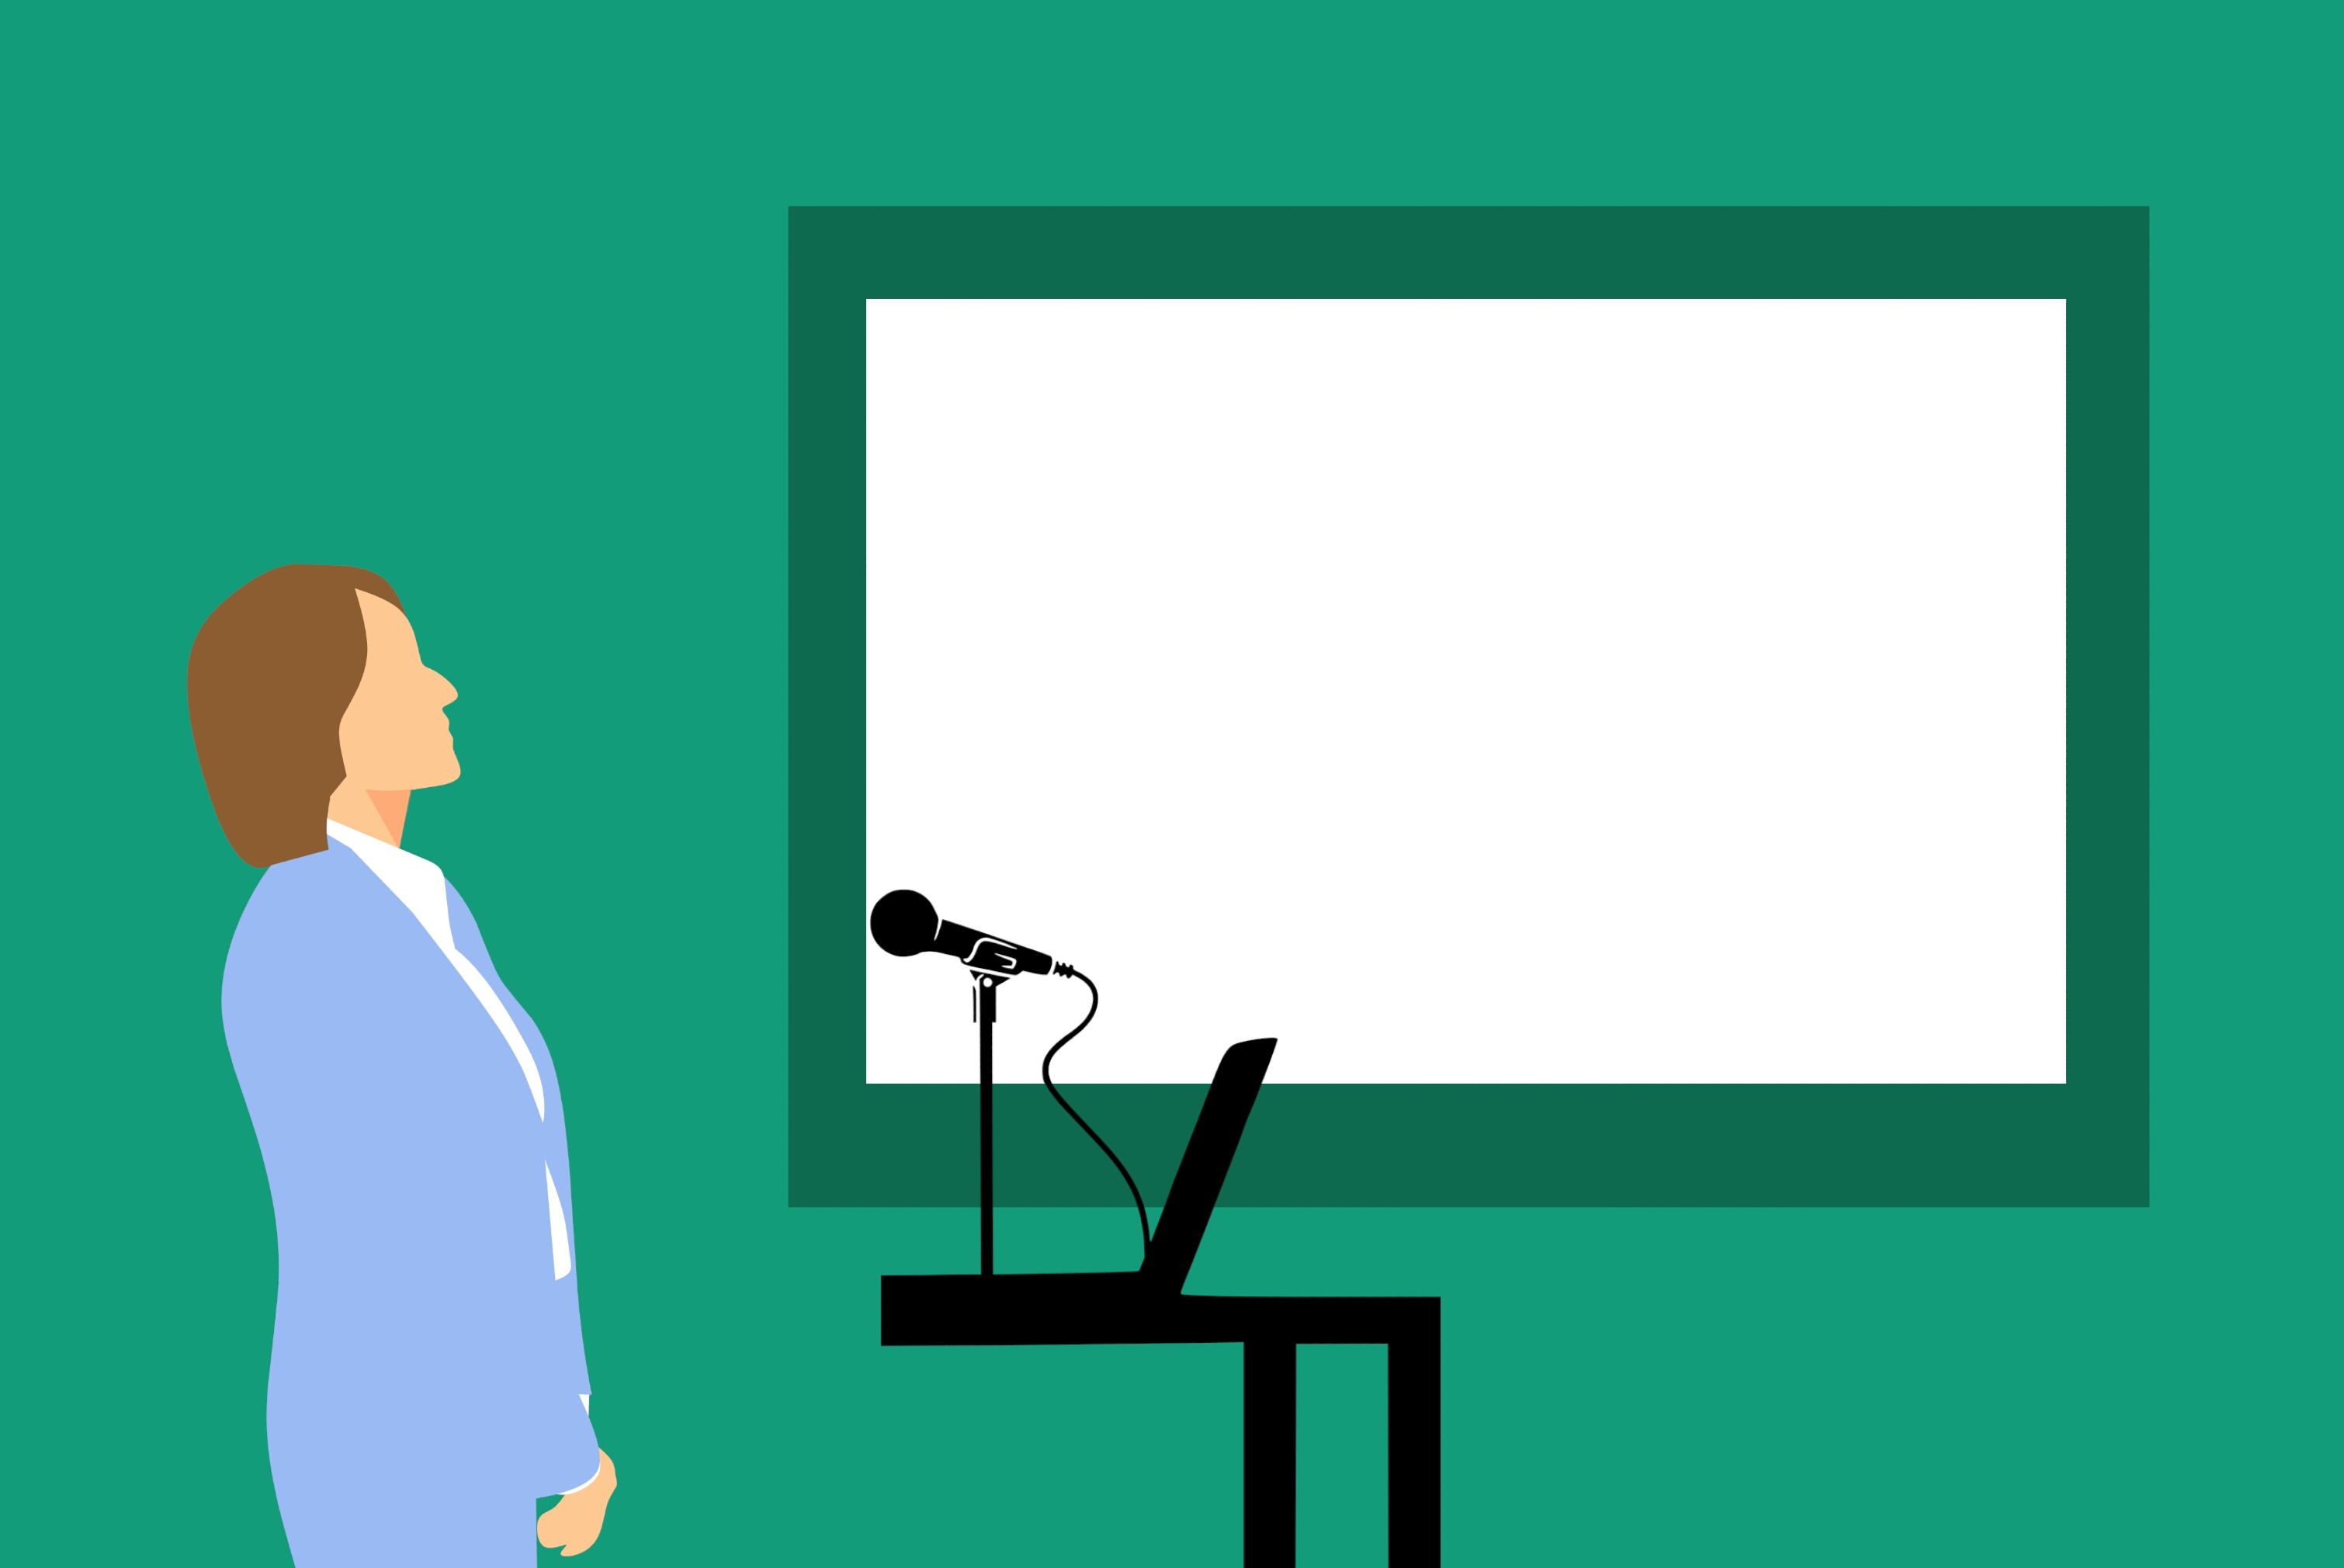
trainer, board, class, classroom, coach, course, education, learner, lesson, presentation, seminar, speaker, speech, screen, study, teach, teacher, training, woman, mentor, laptop, microphone, green, text, cartoon, sky, human behavior, standing, communication, line, font, conversation, technology, angle, illustration